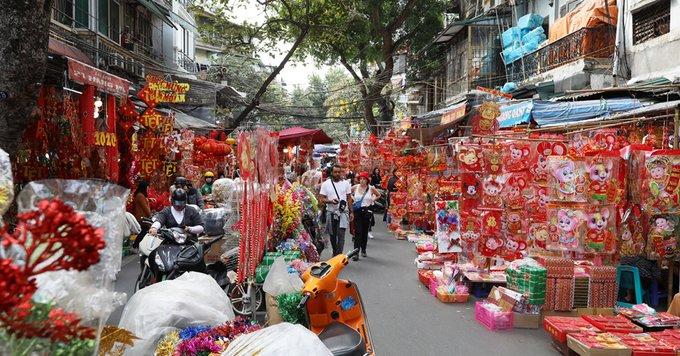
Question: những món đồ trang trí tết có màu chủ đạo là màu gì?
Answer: những món đồ trang trí tết có màu chủ đạo là màu đỏ